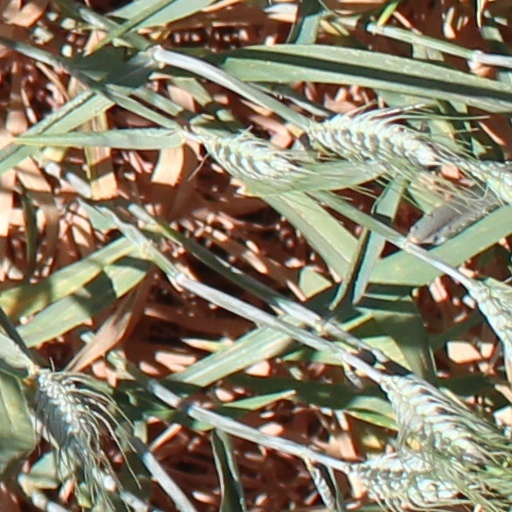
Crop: wheat